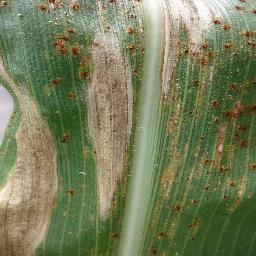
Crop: corn
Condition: (maize)_northern_blight